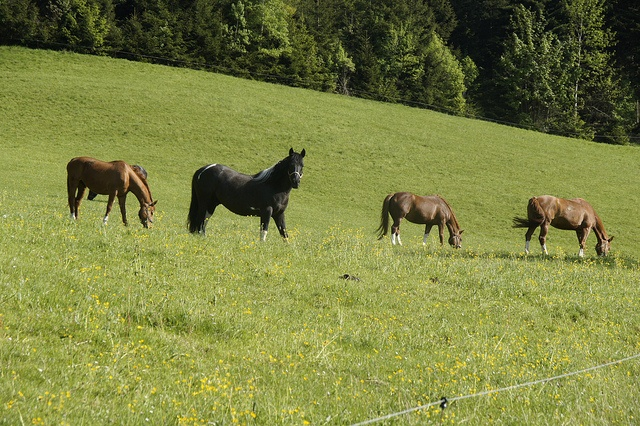
A group of four horses standing on a lush green hillside.
Three brown horses grazing and one black horse in a meadow.
Four horses grazing on the grass near the woods.
The four horse have stopped in the middle of the pasture.
Three horses grazing in a field and a black horse looking around.